Richmond Palmer

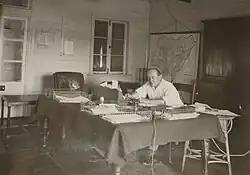
Sir Richmond Palmer Government House, Kaduna 1926

He was a first class administrator described as "capax imperii", capable of (ruling the) Empire, with his understanding and study of languages and was referred to locally as "Judgey", being the highest judicial authority.